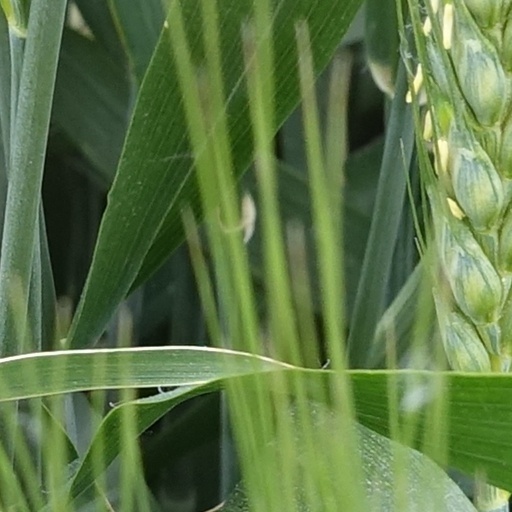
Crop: wheat